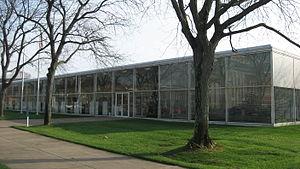
The Republic est un quotidien américain publié à Columbus et appartenant à Home News Enterprises. Il couvre la ville de Columbus et plusieurs communes voisines des comtés de Bartholomew et Jennings.